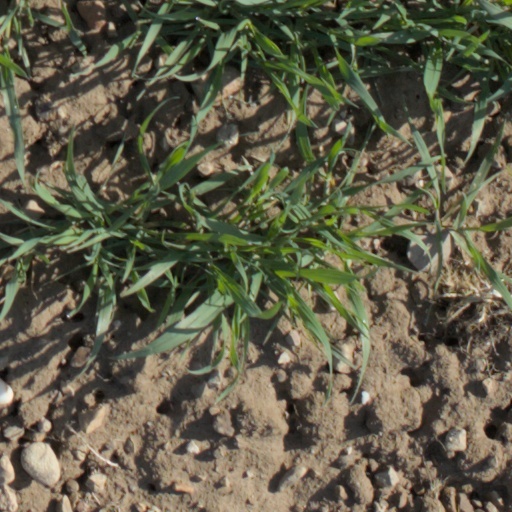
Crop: wheat